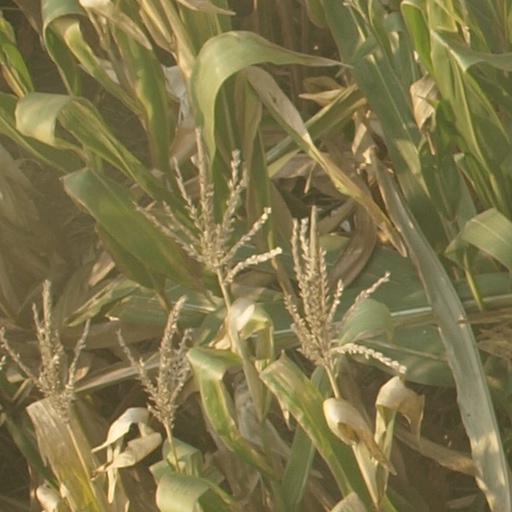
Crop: maize; corn